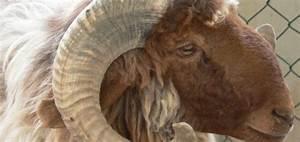
sheep